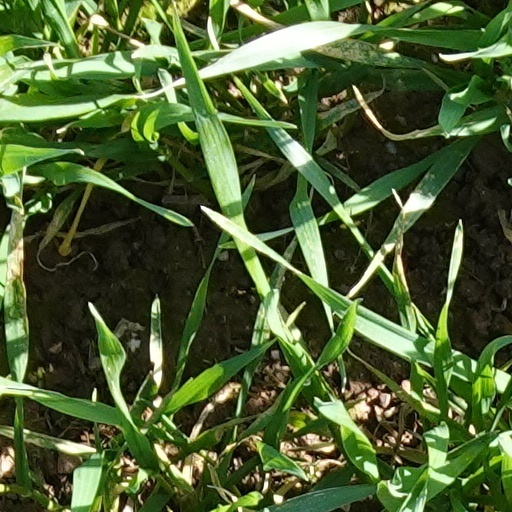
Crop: wheat